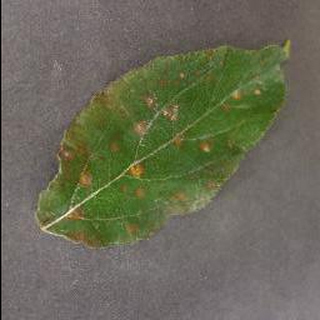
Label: apple_cedar_apple_rust